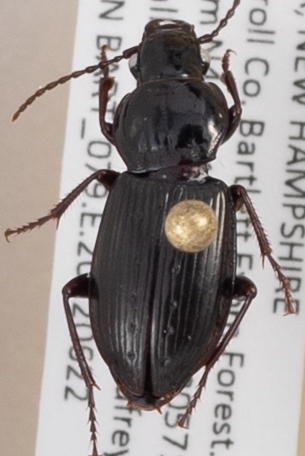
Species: Pterostichus pensylvanicus
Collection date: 2022-06-22
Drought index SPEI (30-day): -1.058
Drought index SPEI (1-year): -0.362
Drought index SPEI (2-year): -1.13